Yakovlevka, Primorsky Krai

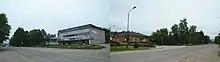
Yakovlevka Street Views

Yakovlevka is a rural locality (a "selo") and the administrative center of Yakovlevsky District, Primorsky Krai, Russia. Population: